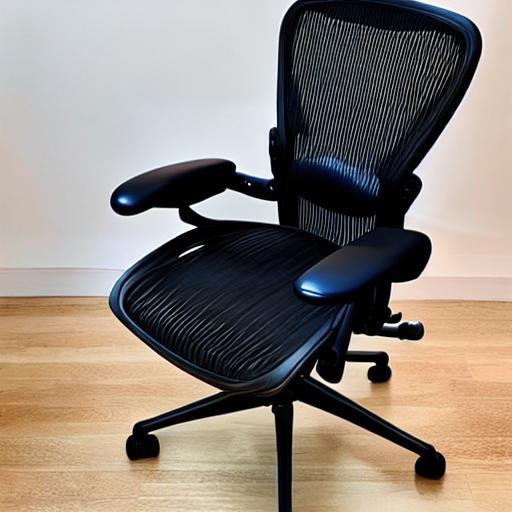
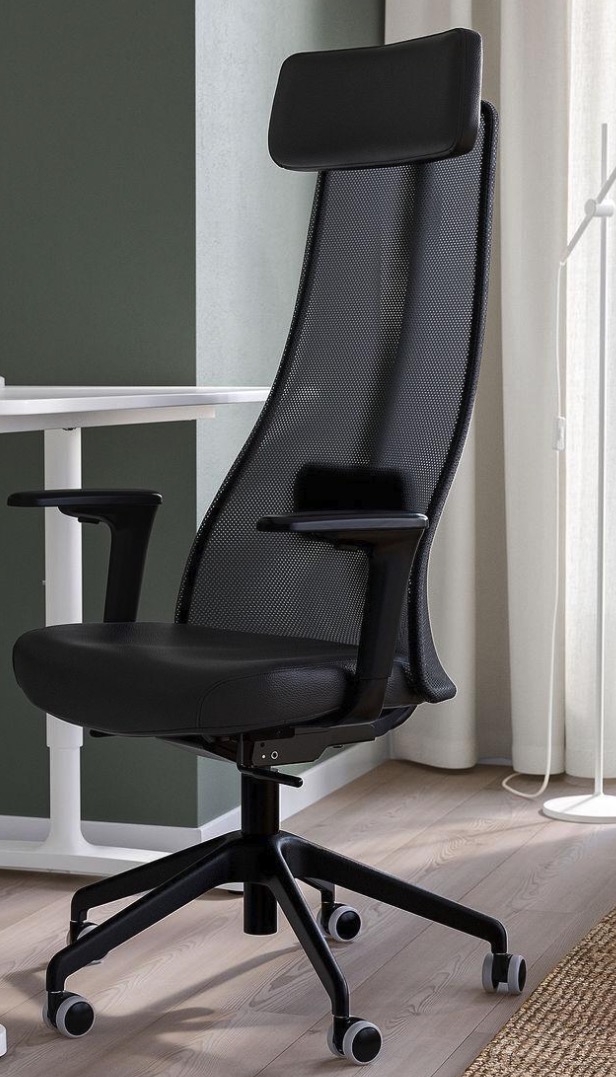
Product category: items_chair
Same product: no